Downtown Memphis, Tennessee

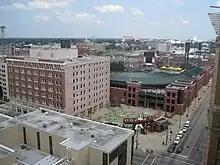
View from the Peabody Hotel, looking east over Autozone Park toward the Medical District.

Downtown Core is the heart of the central business district and includes the majority of the office space, retail, entertainment, and dining spaces. It is a popular regional destination for entertainment, dining, and tourism and includes attractions such as Beale Street, FedExForum, AutoZone Park, and the Peabody Hotel.